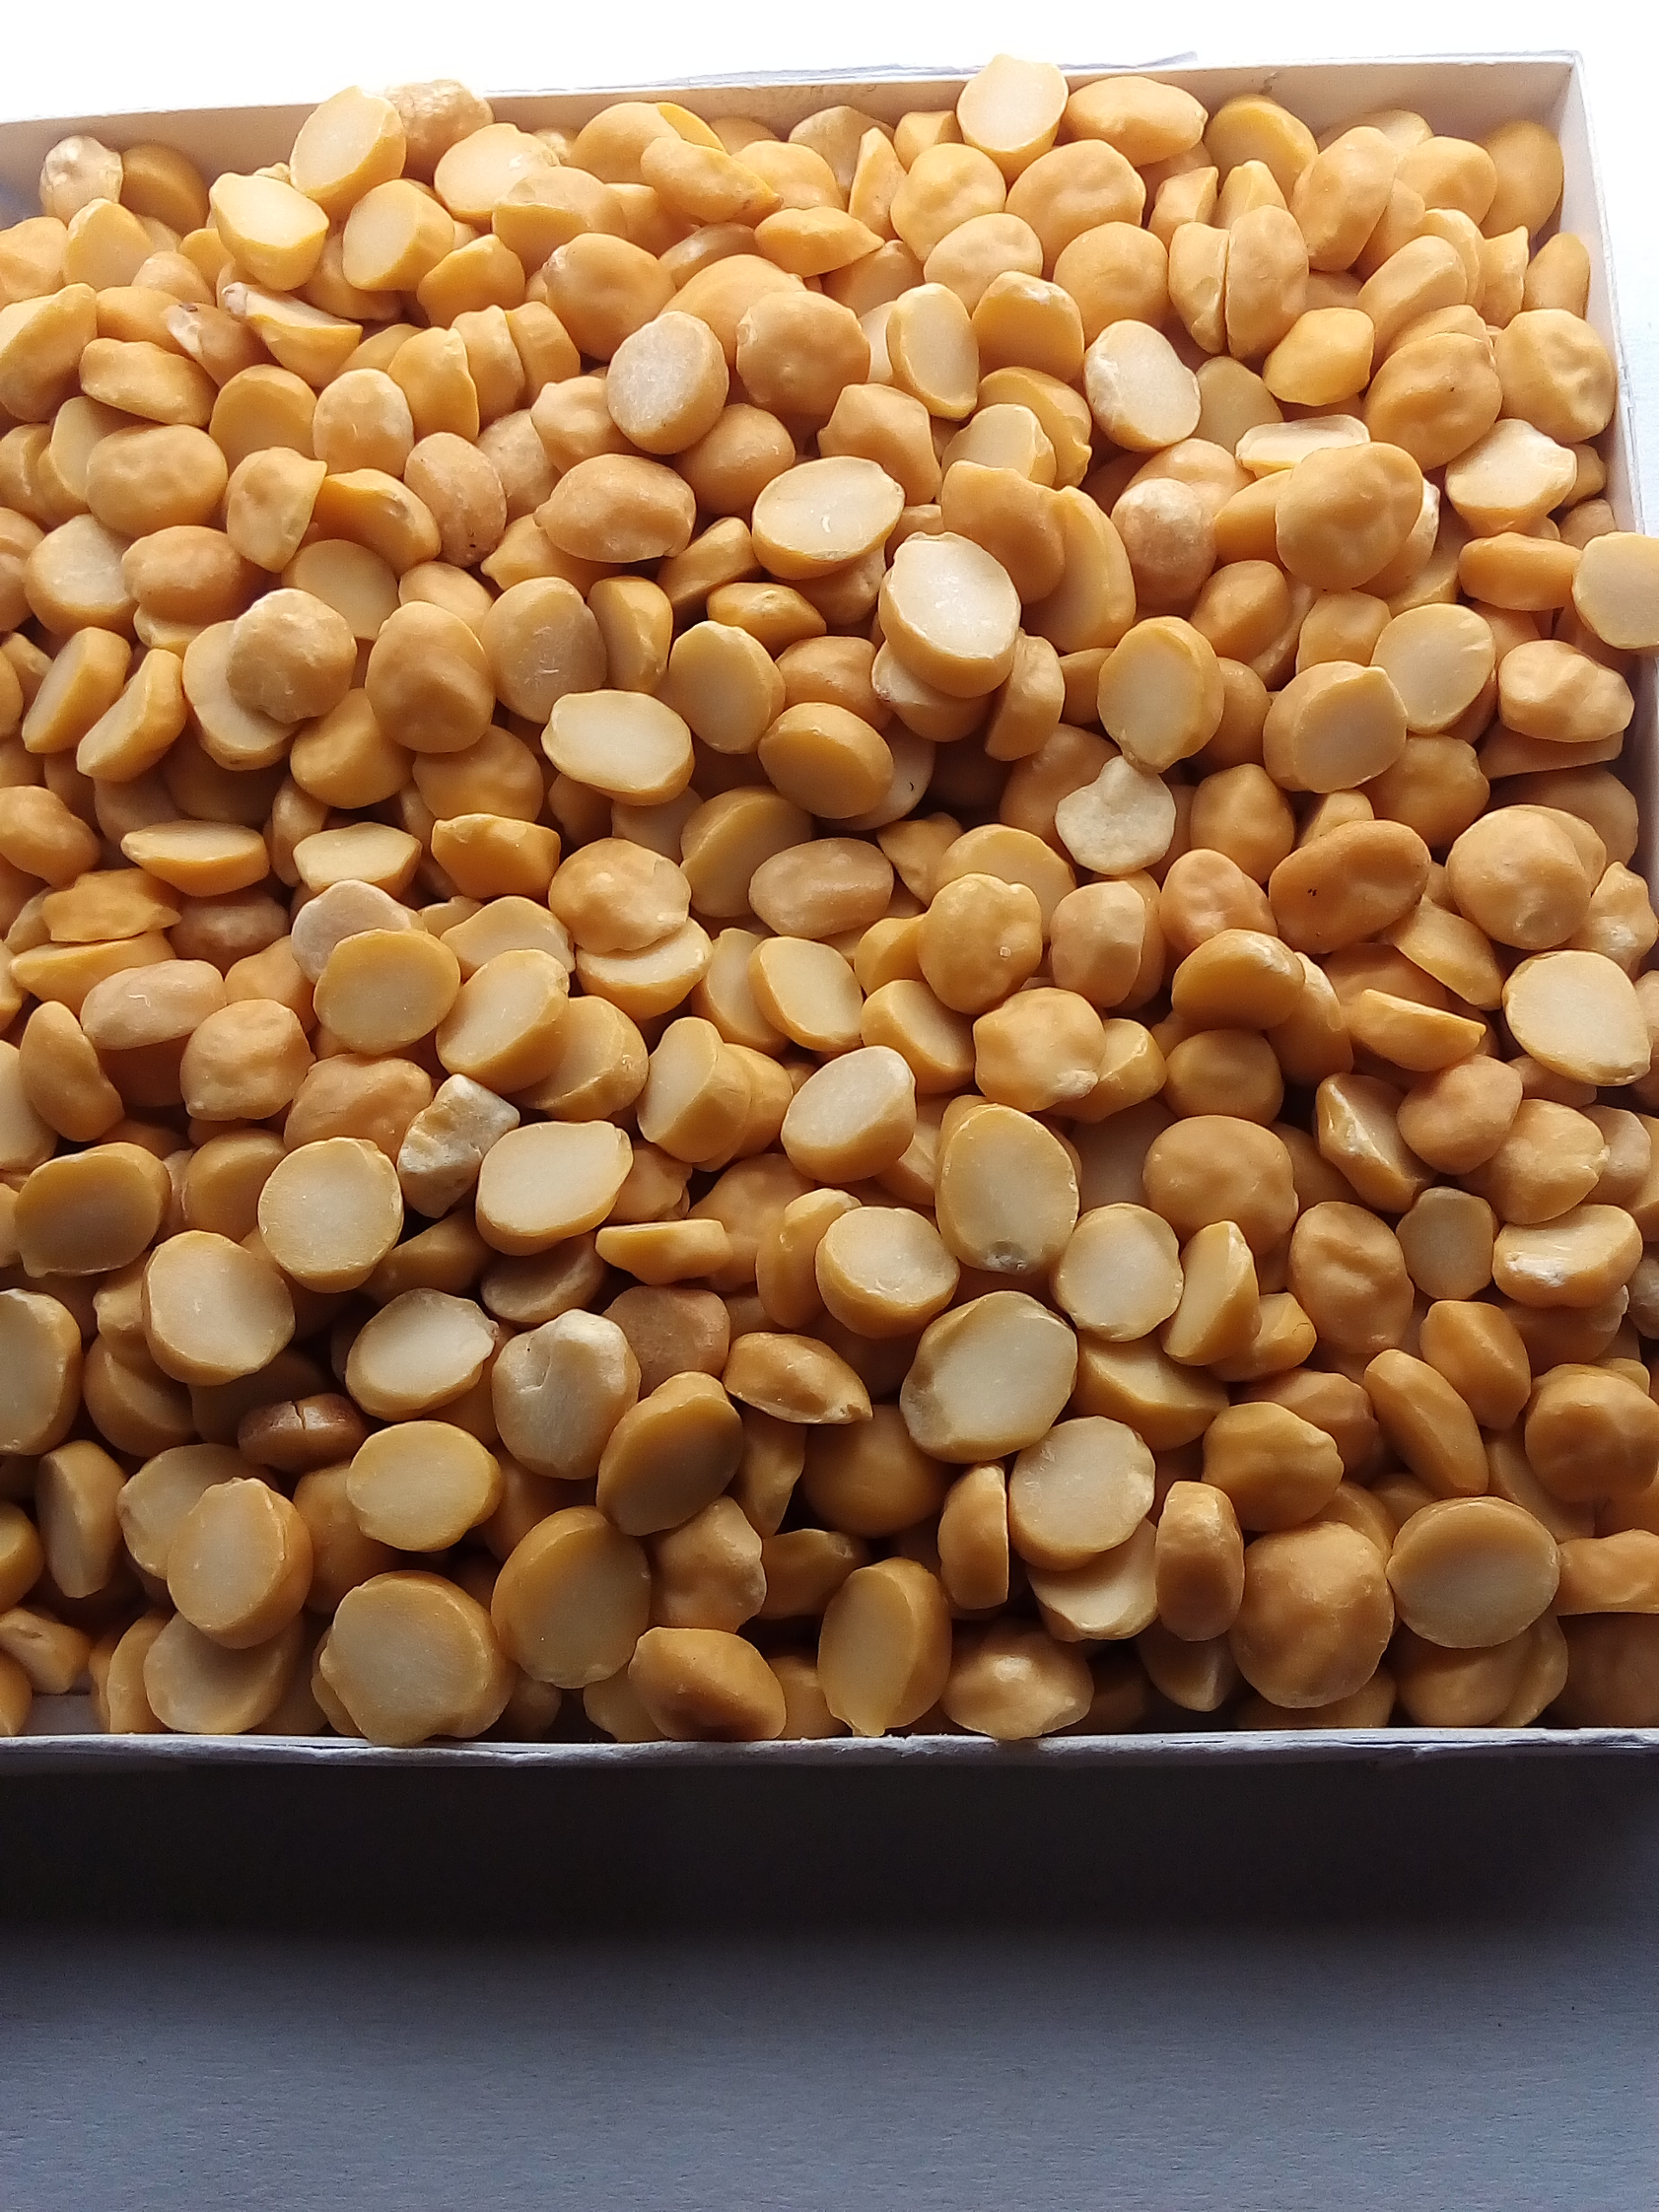
Rice seed variety: Unknown